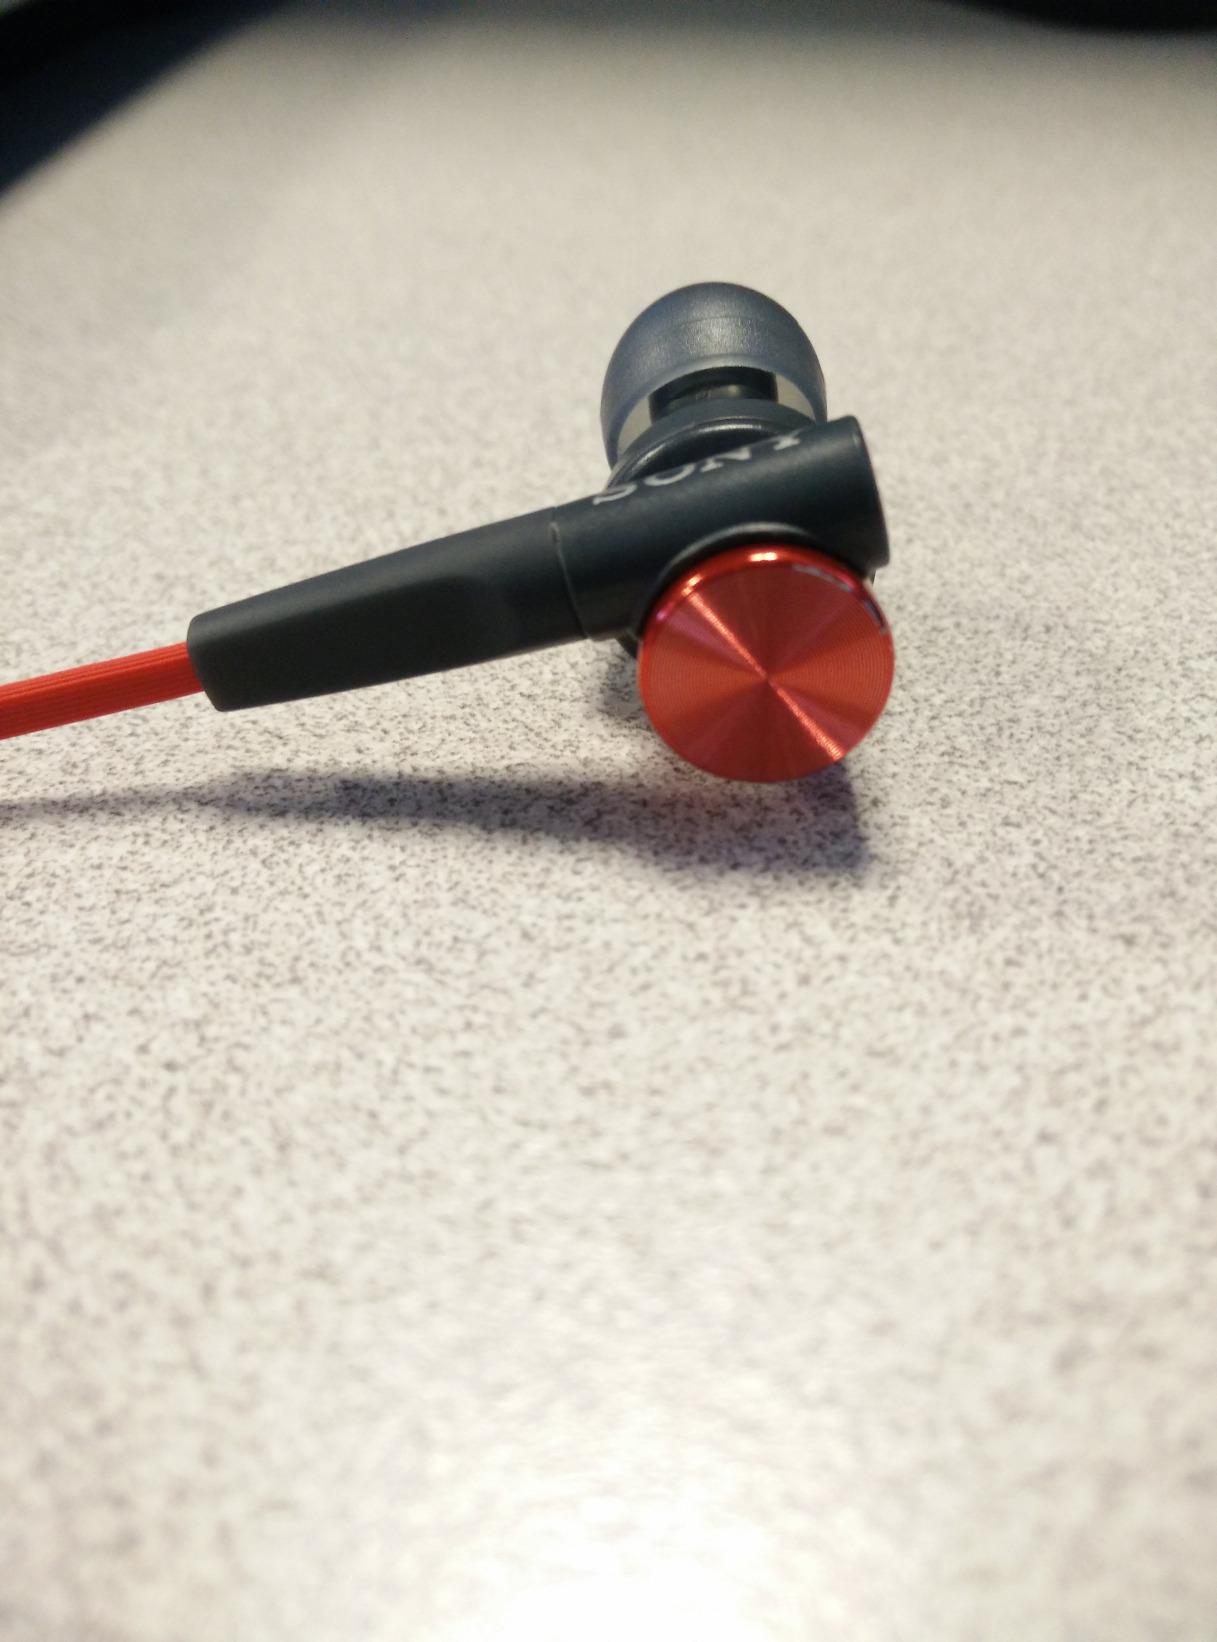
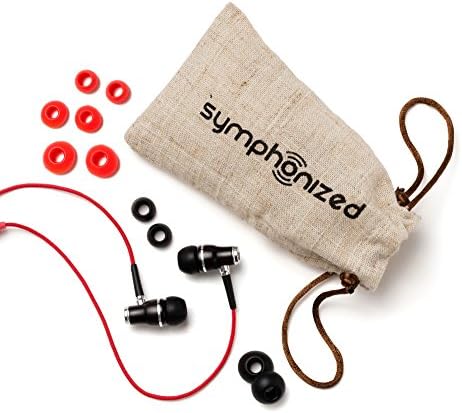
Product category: headphones
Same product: no